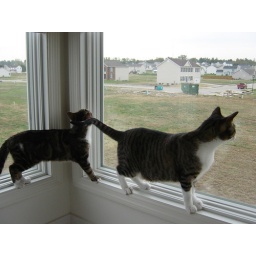
Finn and Nuala in bathroom window